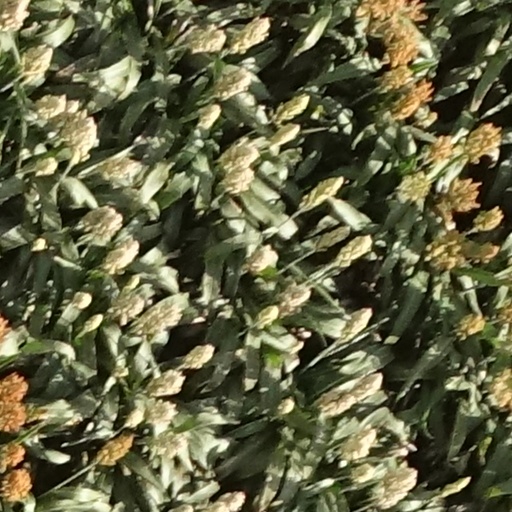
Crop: sorghum